The French Key

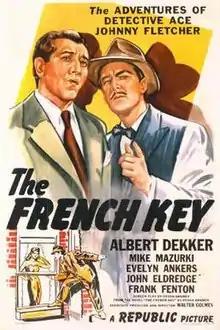
Theatrical release poster

The French Key is a 1946 American mystery film directed by Walter Colmes and written by Frank Gruber. The film stars Albert Dekker, Mike Mazurki, Evelyn Ankers, John Eldredge, Frank Fenton and Selmer Jackson. The film was released on May 18, 1946, by Republic Pictures.